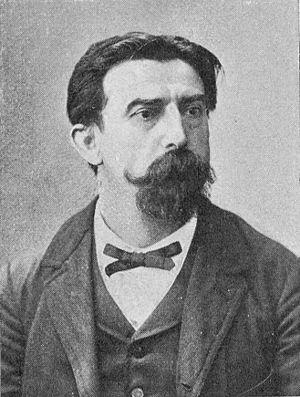
Jean Allemane, typographe, syndicaliste et homme politique français.
Jean Allemane, né à Sauveterre-de-Comminges le 25 août 1843 et mort à Herblay le 6 juin 1935, est un syndicaliste et homme politique socialiste français.